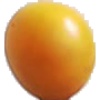
Label: Cherry Wax Yellow 1